Salmis

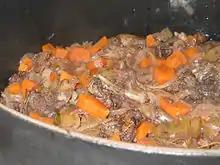
Salmi

Typical salmis preparations involve roasted game birds such as squab or duck. In these preparations it is typical to enrich de-fatted roast drippings or reduced game stock with wine, cognac or brandy, and a small amount of puréed liver or foie gras, resulting in a rather muddy sauce. Slices of rare roasted duck or squab breast are napped in the sauce and reheated, though not long enough to boil the sauce or further cook the meat, which would render it overdone (i.e., medium or "well done"). These preparations tend toward the luxurious, often containing rare or expensive game meats and ingredients like truffles and foie gras.